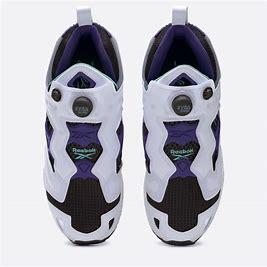
Brand: Reebok
Model: Instapump Fury 95